Lara and the Beat

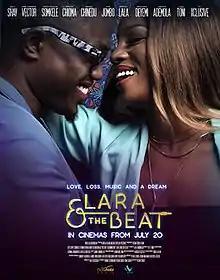
Theatrical release poster

Lara and the Beat is a 2018 Nigerian drama film, directed by Tosin Coker, starring Seyi Shay, Vector, Somkele Iyamah, Wale Ojo, Sharon Ooja, Shaffy Bello and Uche Jombo. The film premiered on 8 July 2018.